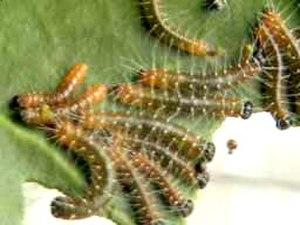
Delias eucharis est une espèce de papillons de la famille des Pieridae.